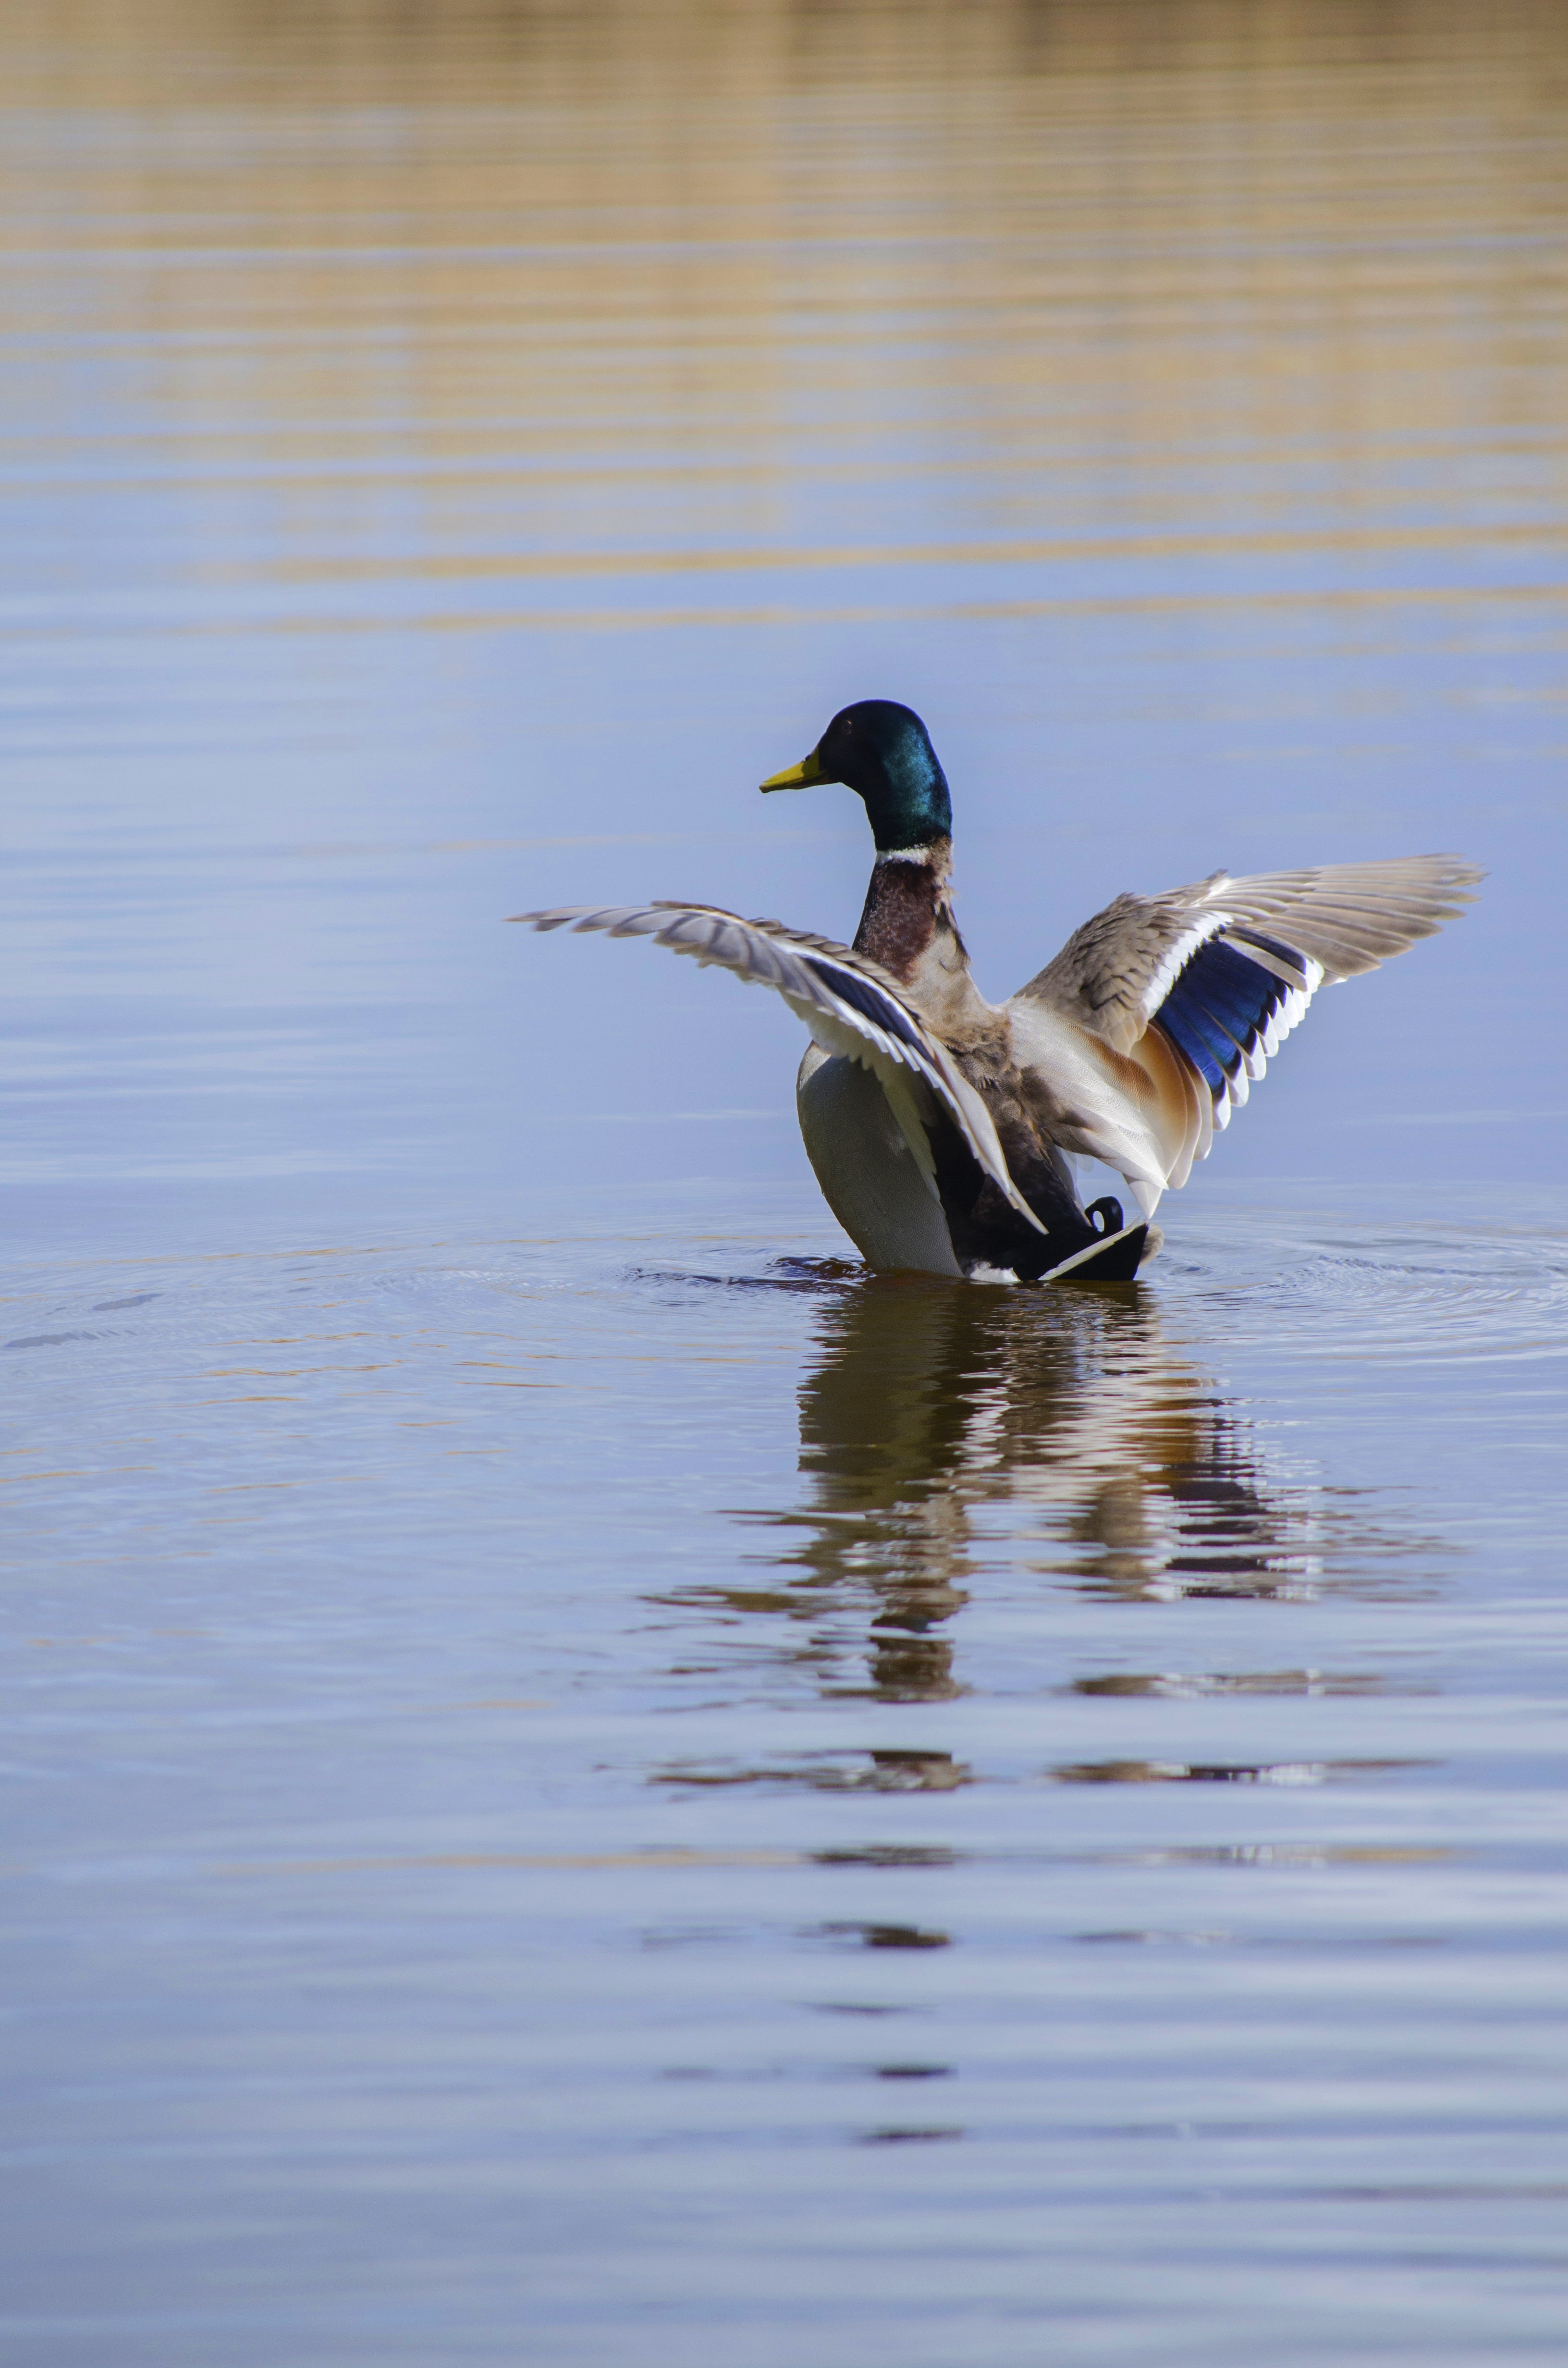
water, bird, wing, wildlife, reflection, beak, fauna, drake, duck, wings, vertebrate, waterfowl, water bird, mallard, canard, mergus, take off, ducks geese and swans, seaduck